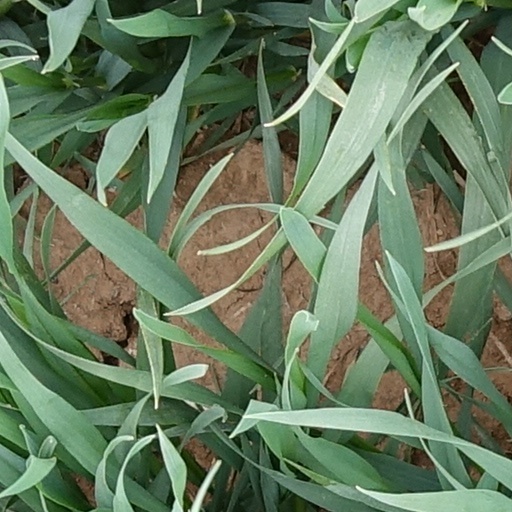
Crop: wheat